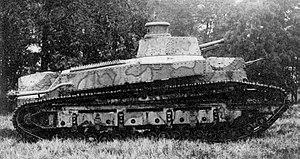
Le Type 89 I-Go est un char moyen utilisé par l'Armée impériale japonaise entre 1932 et 1942 dans des opérations de combat, pendant la Seconde Guerre sino-japonaise, lors de la Bataille de Khalkhin Gol contre l'Union soviétique et pendant la Seconde Guerre mondiale.